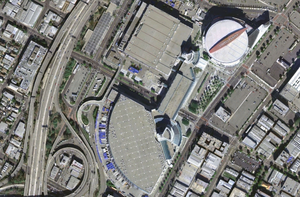
Le Los Angeles Convention Center est un centre de convention situé à côté du Staples Center dans le centre-ville de Los Angeles dans l'État de Californie. Avec un total de 67 000 m² d'exposition, 13 500 m² d'espace et 64 salles de réunion, le centre de convention de Los Angeles fournit une surface accessible pour n'importe quel événement.